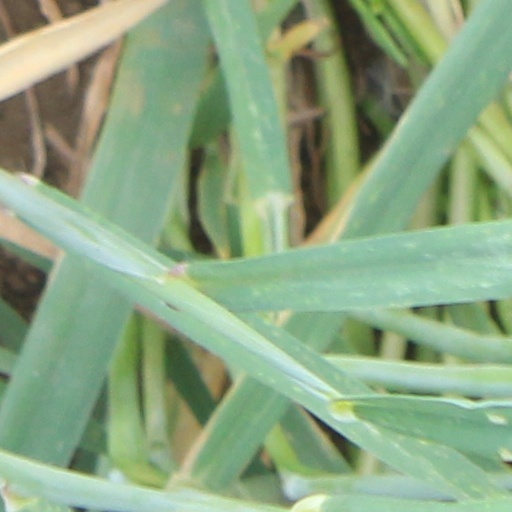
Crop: wheat